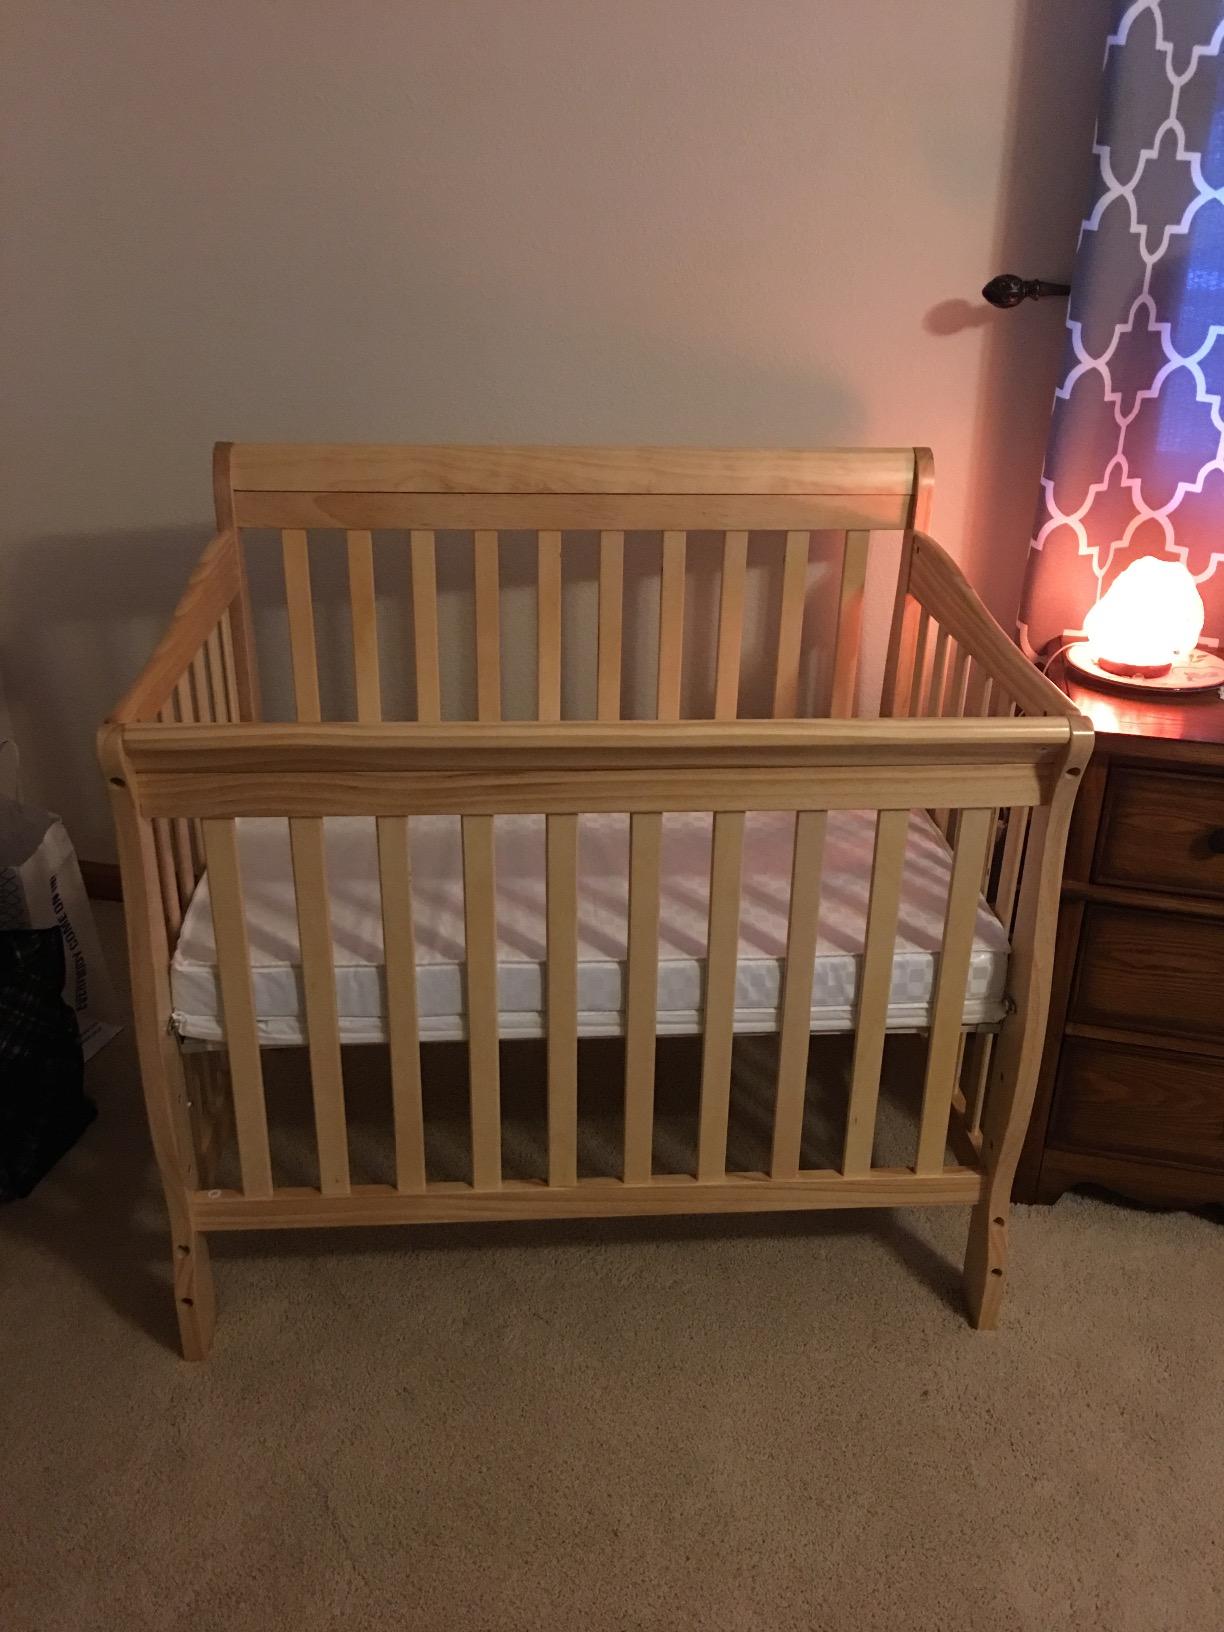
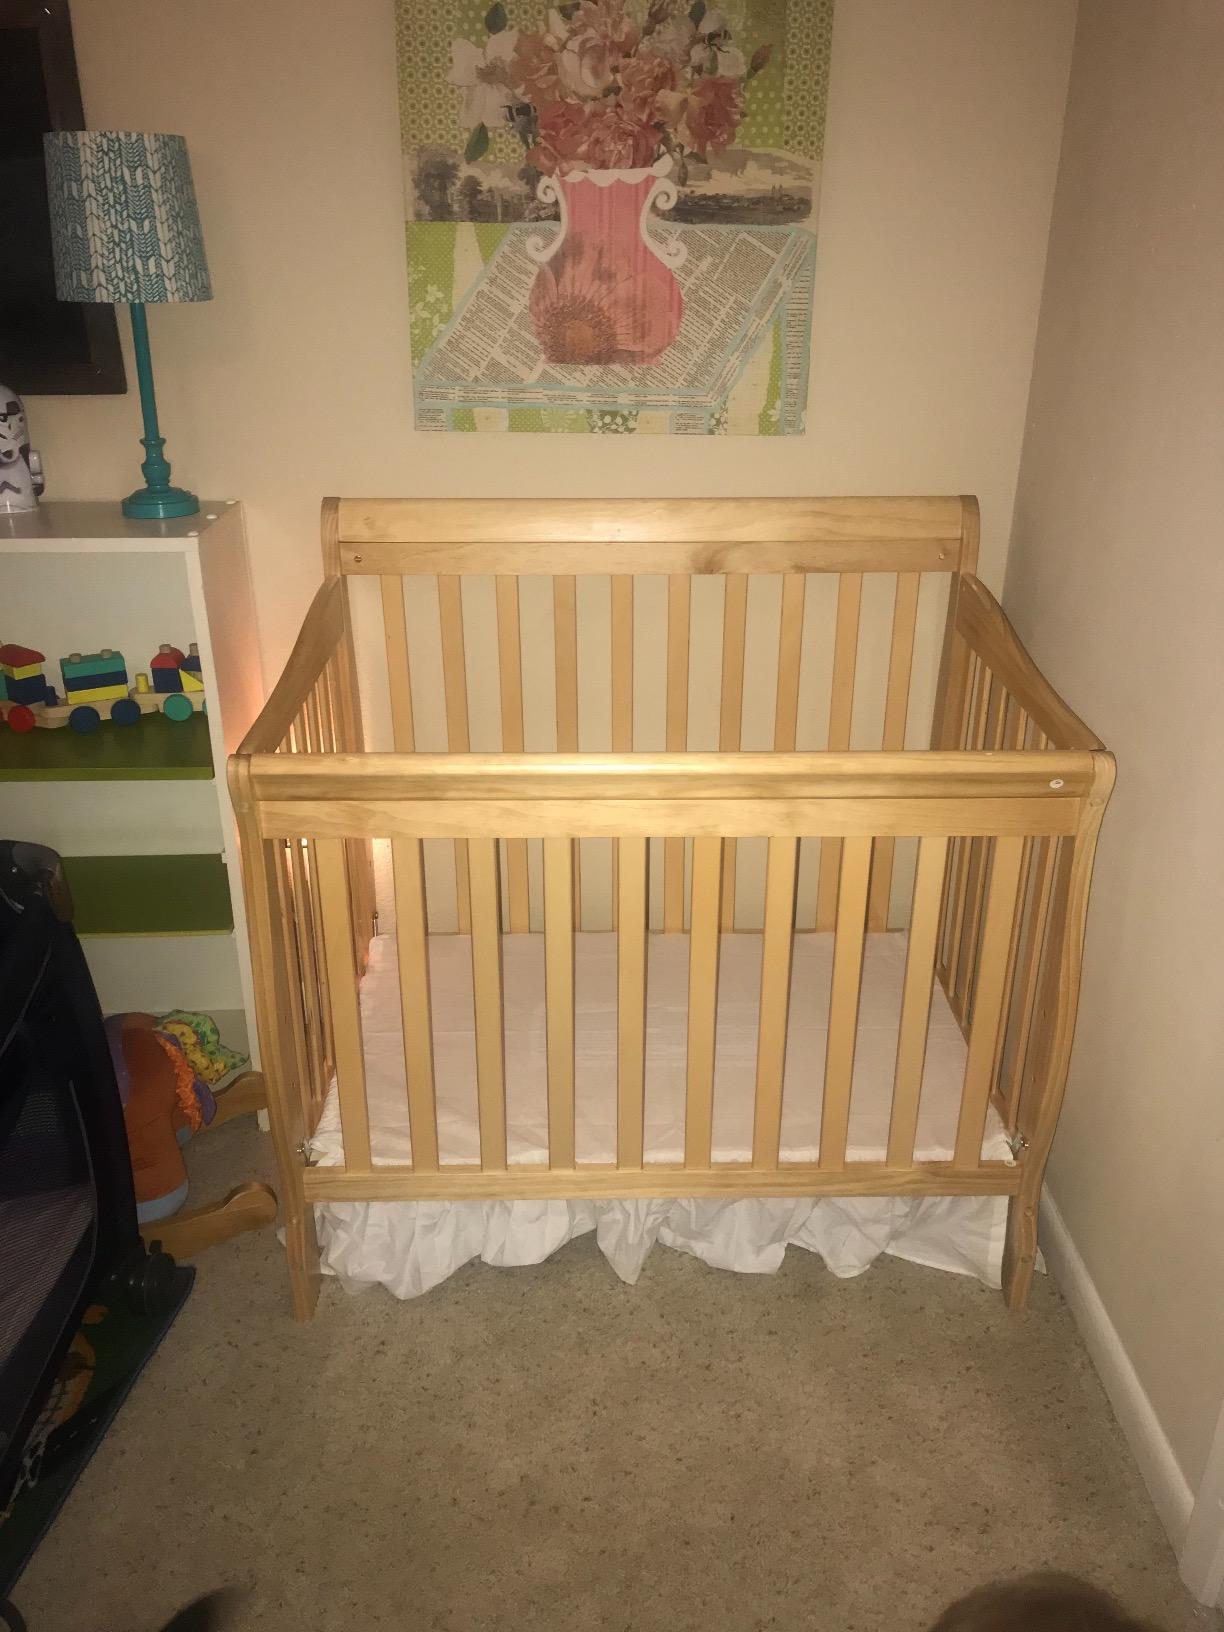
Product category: products_crib
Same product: yes